Adamski

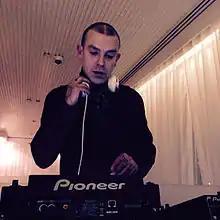
Adamski in 2014

Adam Paul Tinley (born 4 December 1967), known professionally as Adamski, as well as Sonny Eriksson, is an English DJ, musician, singer and record producer, prominent at the time of acid house for his tracks "N-R-G" and "Killer", a collaboration with Seal, which was a No. 1 song in the UK in 1990.